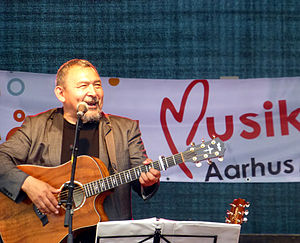
Rasmus Lyberth
Rasmus Lyberth til  The Tall Ships' Races i Aarhus  5. juli 2013
Rasmus Lyberth at Tall Ships' Races in Aarhus 5. july 2013
Rasmus Ole Lyberth er en grønlandsk sanger, sangskriver og skuespiller. Han har siden 1970'erne været en af de mest populære kunstnere på den grønlandske musikscene. Han har været med til at åbne ørerne for grønlandsk musik hos et publikum langt uden for landets grænser, selv om han som regel synger på sit modersmål.